Typhoon Flo (1993)

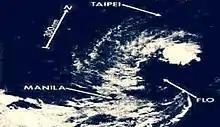
Flo inland on October 5

Between 02:00 and 04:00 UTC, Flo (known as Kadiang in the Philippines) made landfall between Isabela and Aurora coastline, causing large storm surges. At least 576 died, and both an unknown number of missing and injured were reported from the typhoon. In the capital Manila, strong winds broke the moorings of a barge and another small freighter, pushing them to the shorelines of the Roxas Boulevard. The capital also experienced 93 mph winds from the storm. Two more fishing ships, MV Camiguan and MV Uniselva, were also washed out in the shores off Manila Bay due to storm surges. Mudflows from Mount Pinatubo were also triggered by the typhoon, inundating houses in Pampanga. Over 40,000 hectares of farmland were also destroyed and/or flooded in Central and Northern Luzon. Widespread flooding were also reported at these areas, including some parts of Calabarzon and Metro Manila. Adding on, over 384,802 families were affected.